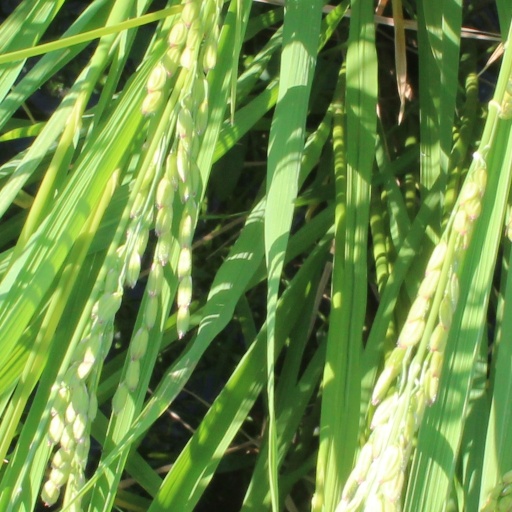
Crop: rice